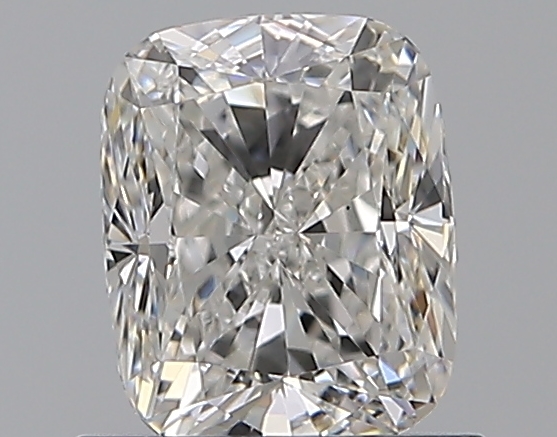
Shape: cushion
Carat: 1
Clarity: VS1
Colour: F
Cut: GD
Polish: EX
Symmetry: VG
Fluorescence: N
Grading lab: GIA
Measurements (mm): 6.21 x 5.01 x 3.68